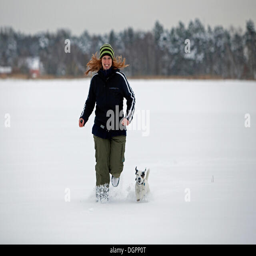
woman running with a small dog through deep snow